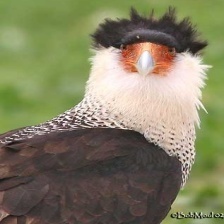
Species: CRESTED CARACARA
Scientific name: CARACARA CHERIWAY